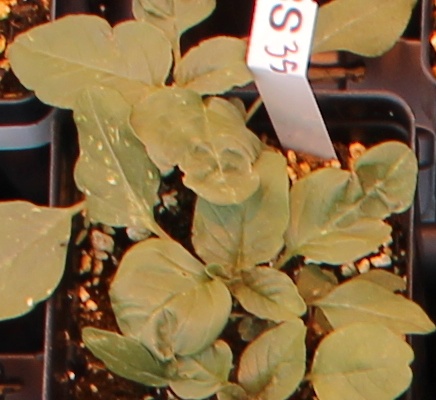
Label: Redroot Pigweed